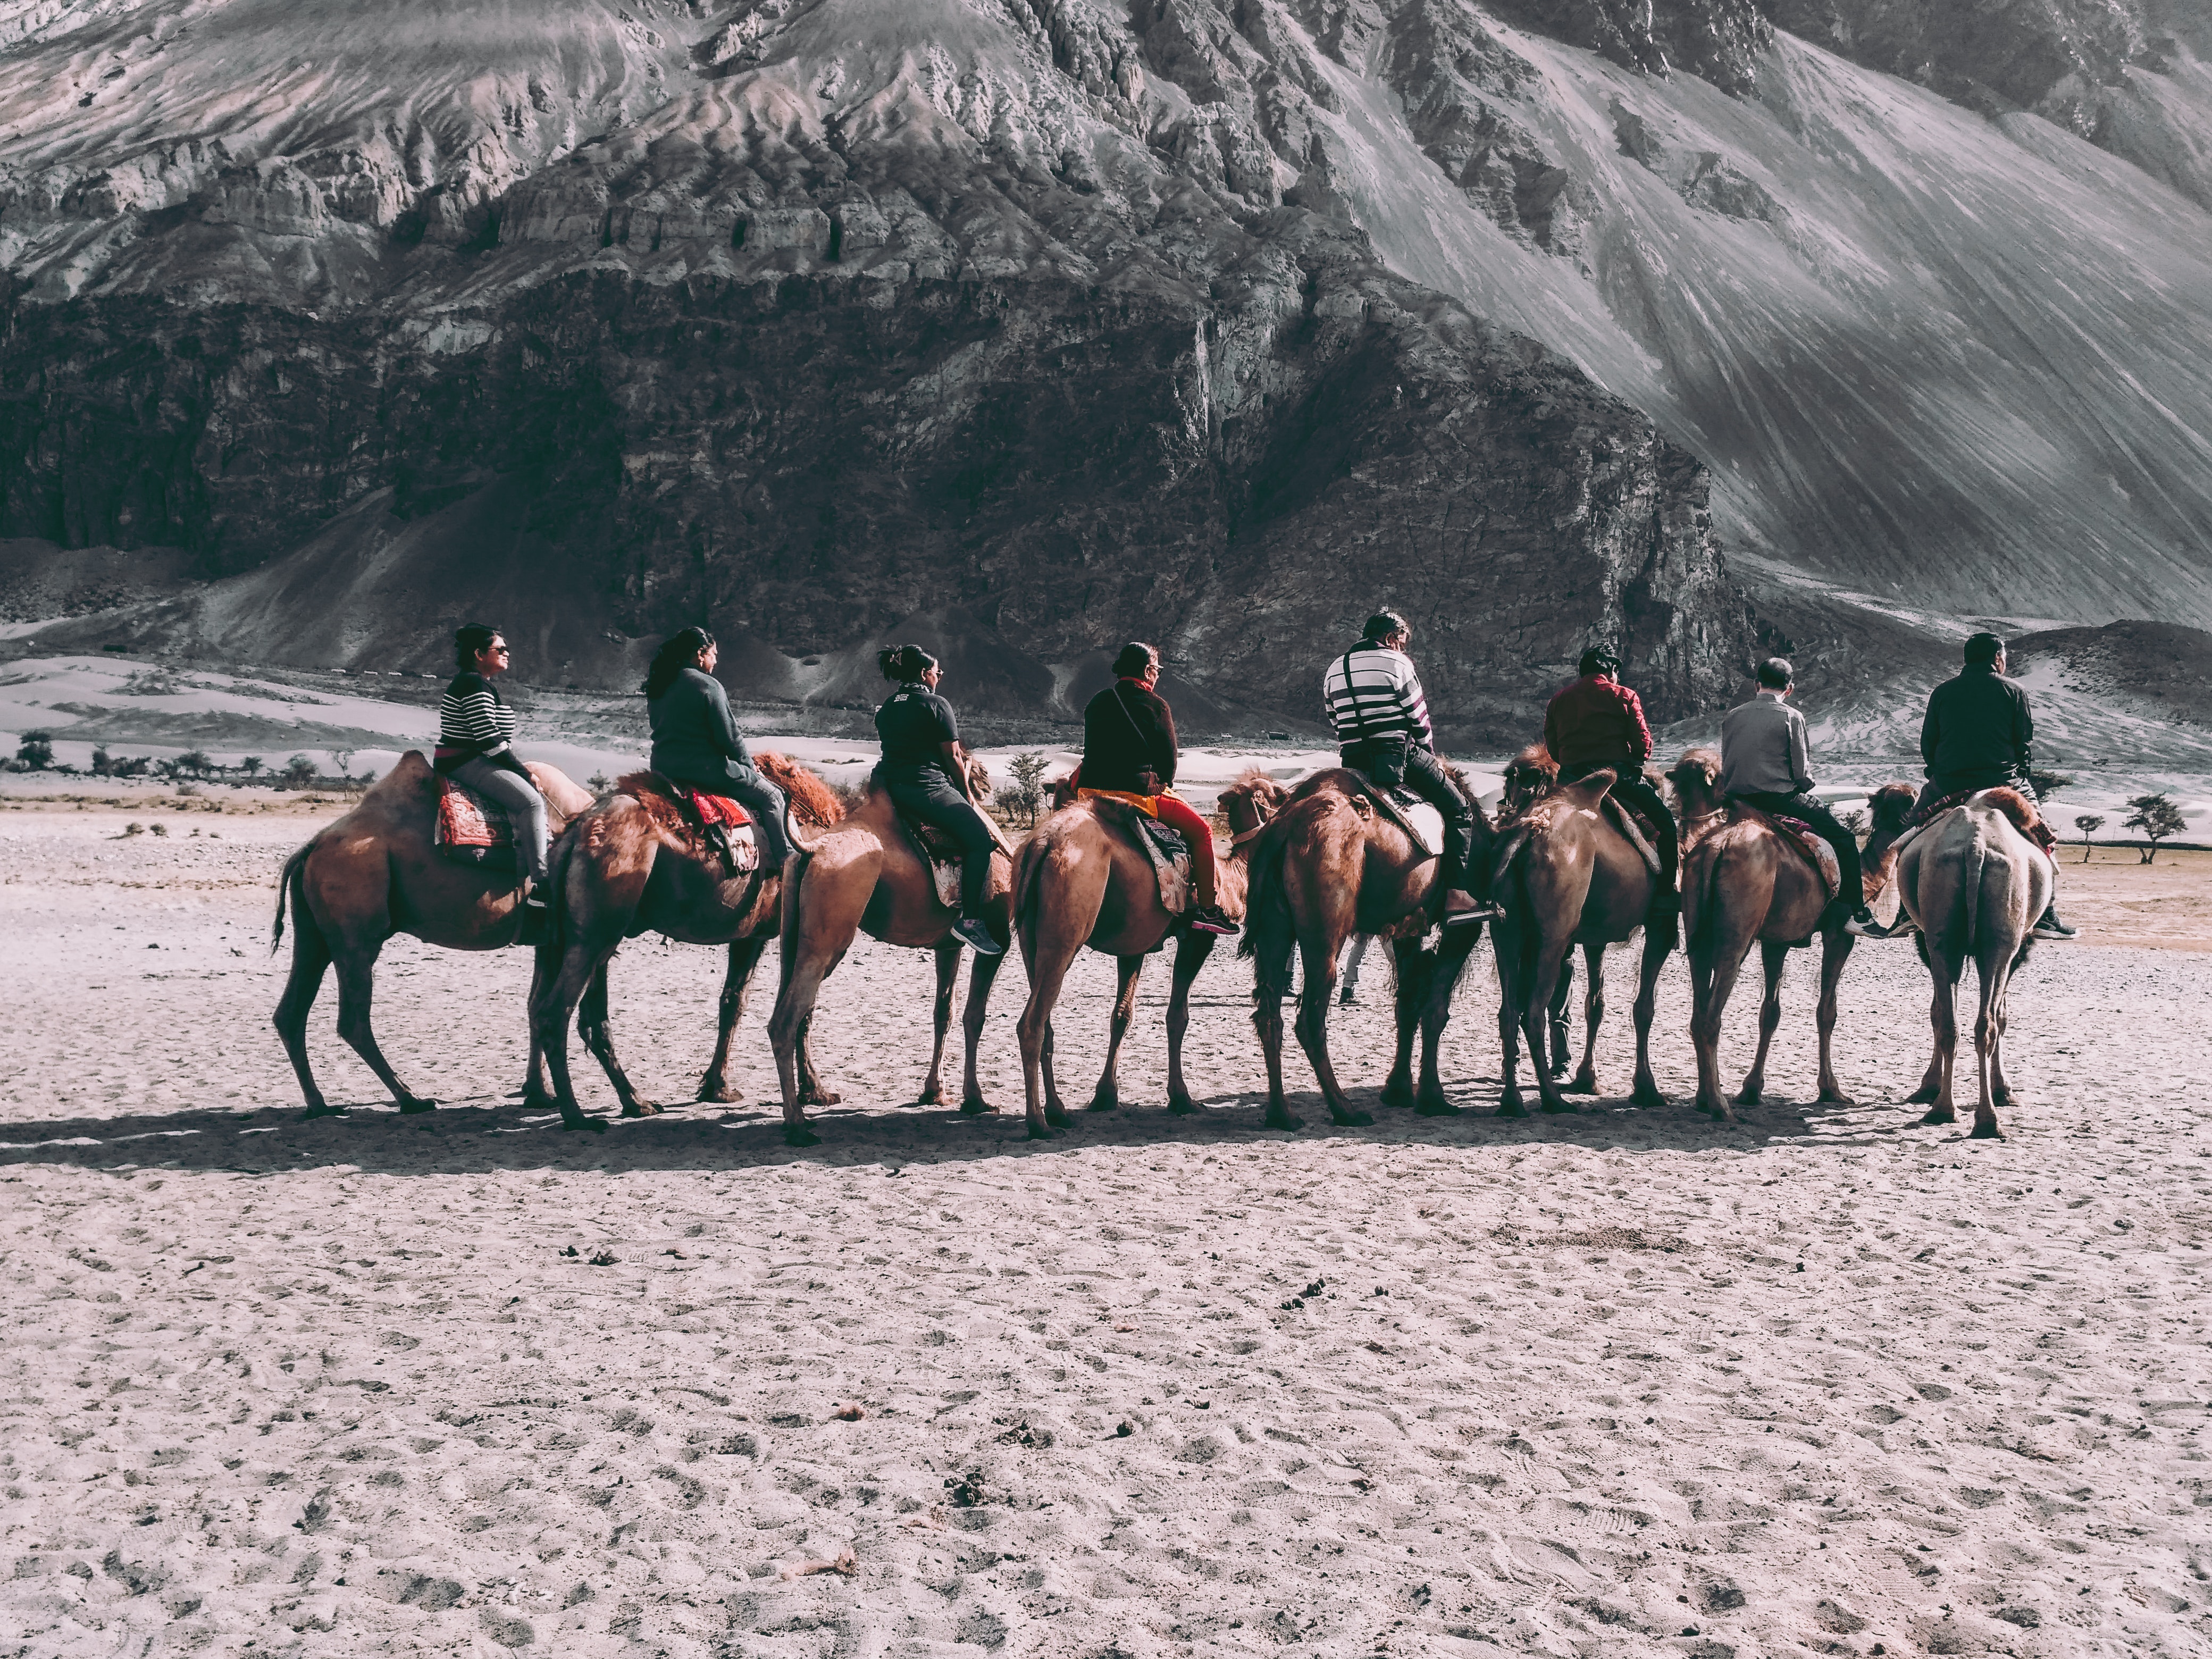
horse, animal sports, rein, equestrian sport, recreation, pack animal, trail riding, bridle, tourism, mountain range, equestrianism, horse racing, working animal, team, sports